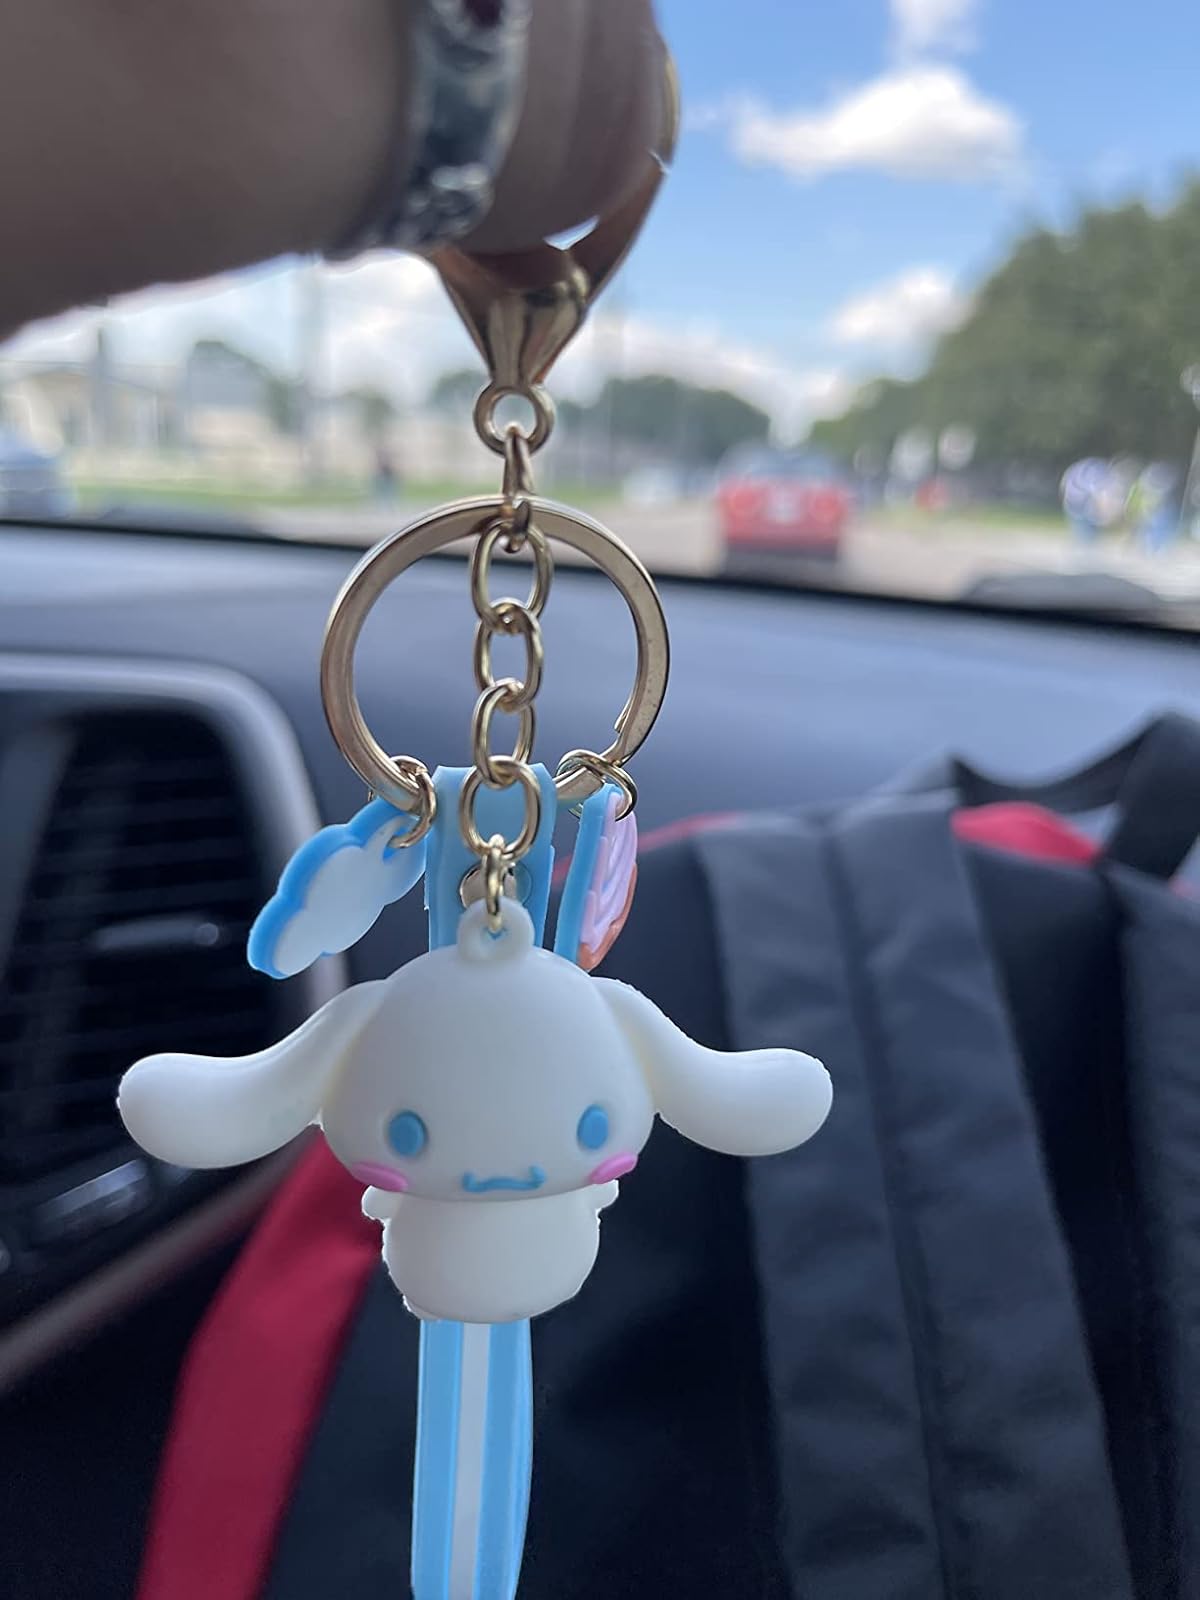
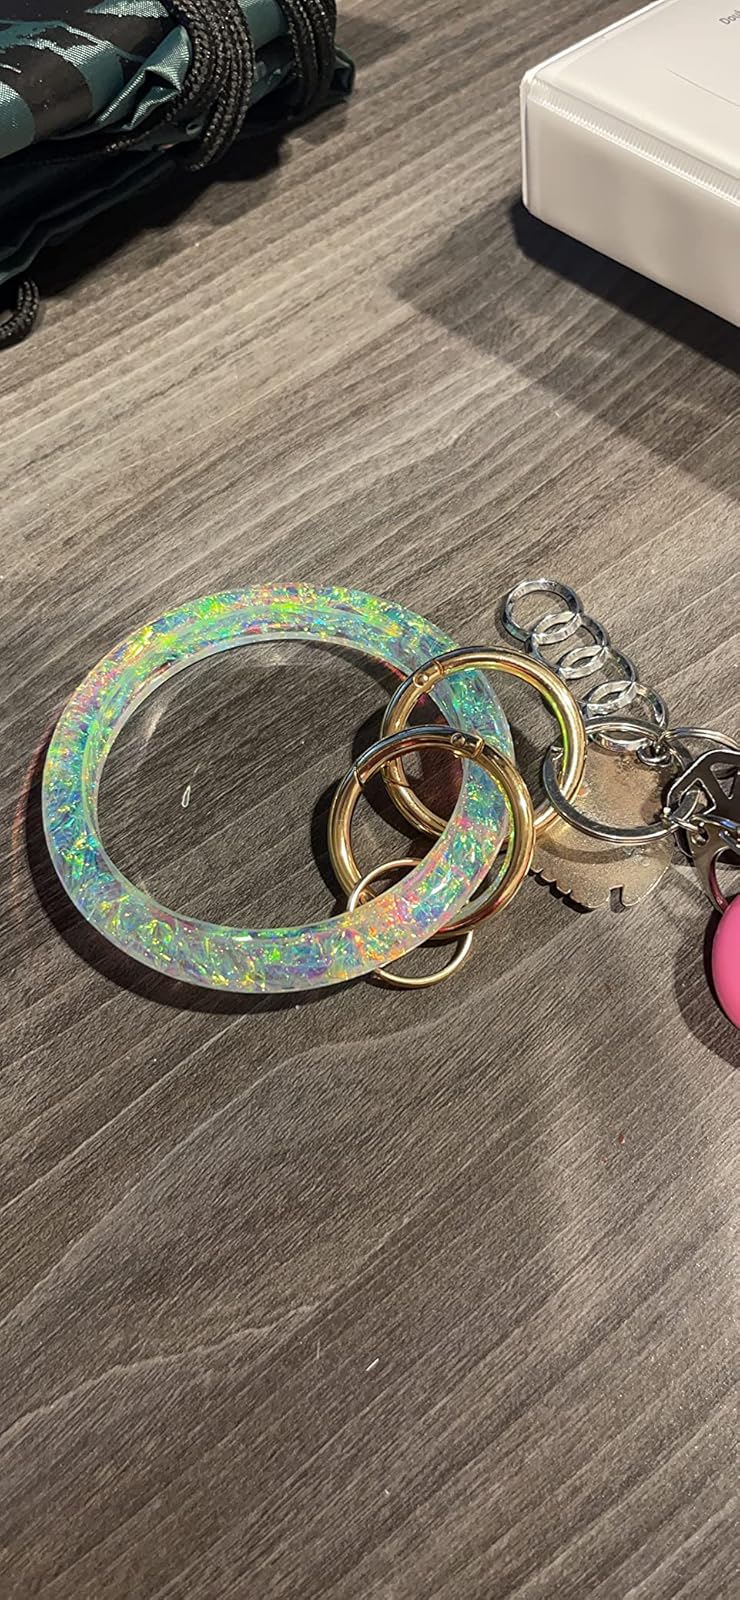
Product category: accessories_keychain
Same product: no